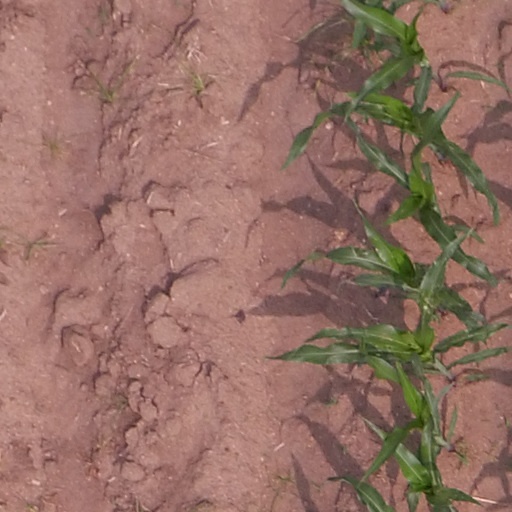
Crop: maize; corn